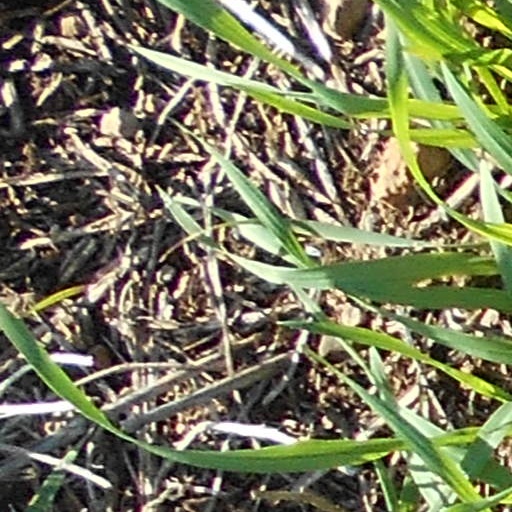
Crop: wheat